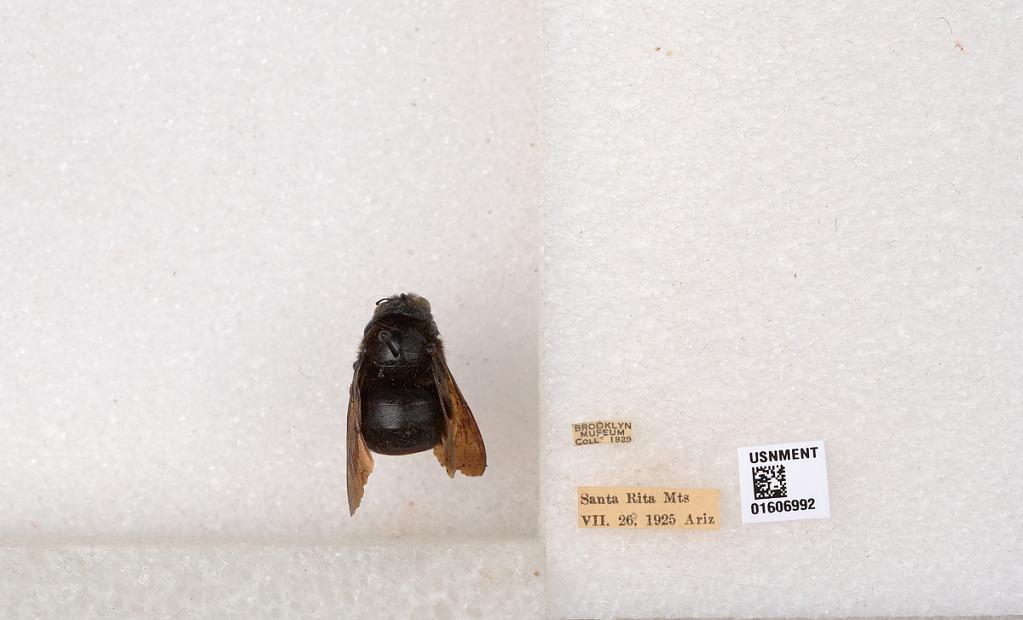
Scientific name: Xylocopa (Xylocopoides) californica arizonensis Cresson
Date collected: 1925-7-26
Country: United States
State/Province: Arizona
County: Santa Cruz
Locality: Santa Rita Mountains
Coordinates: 31.7167, -110.867